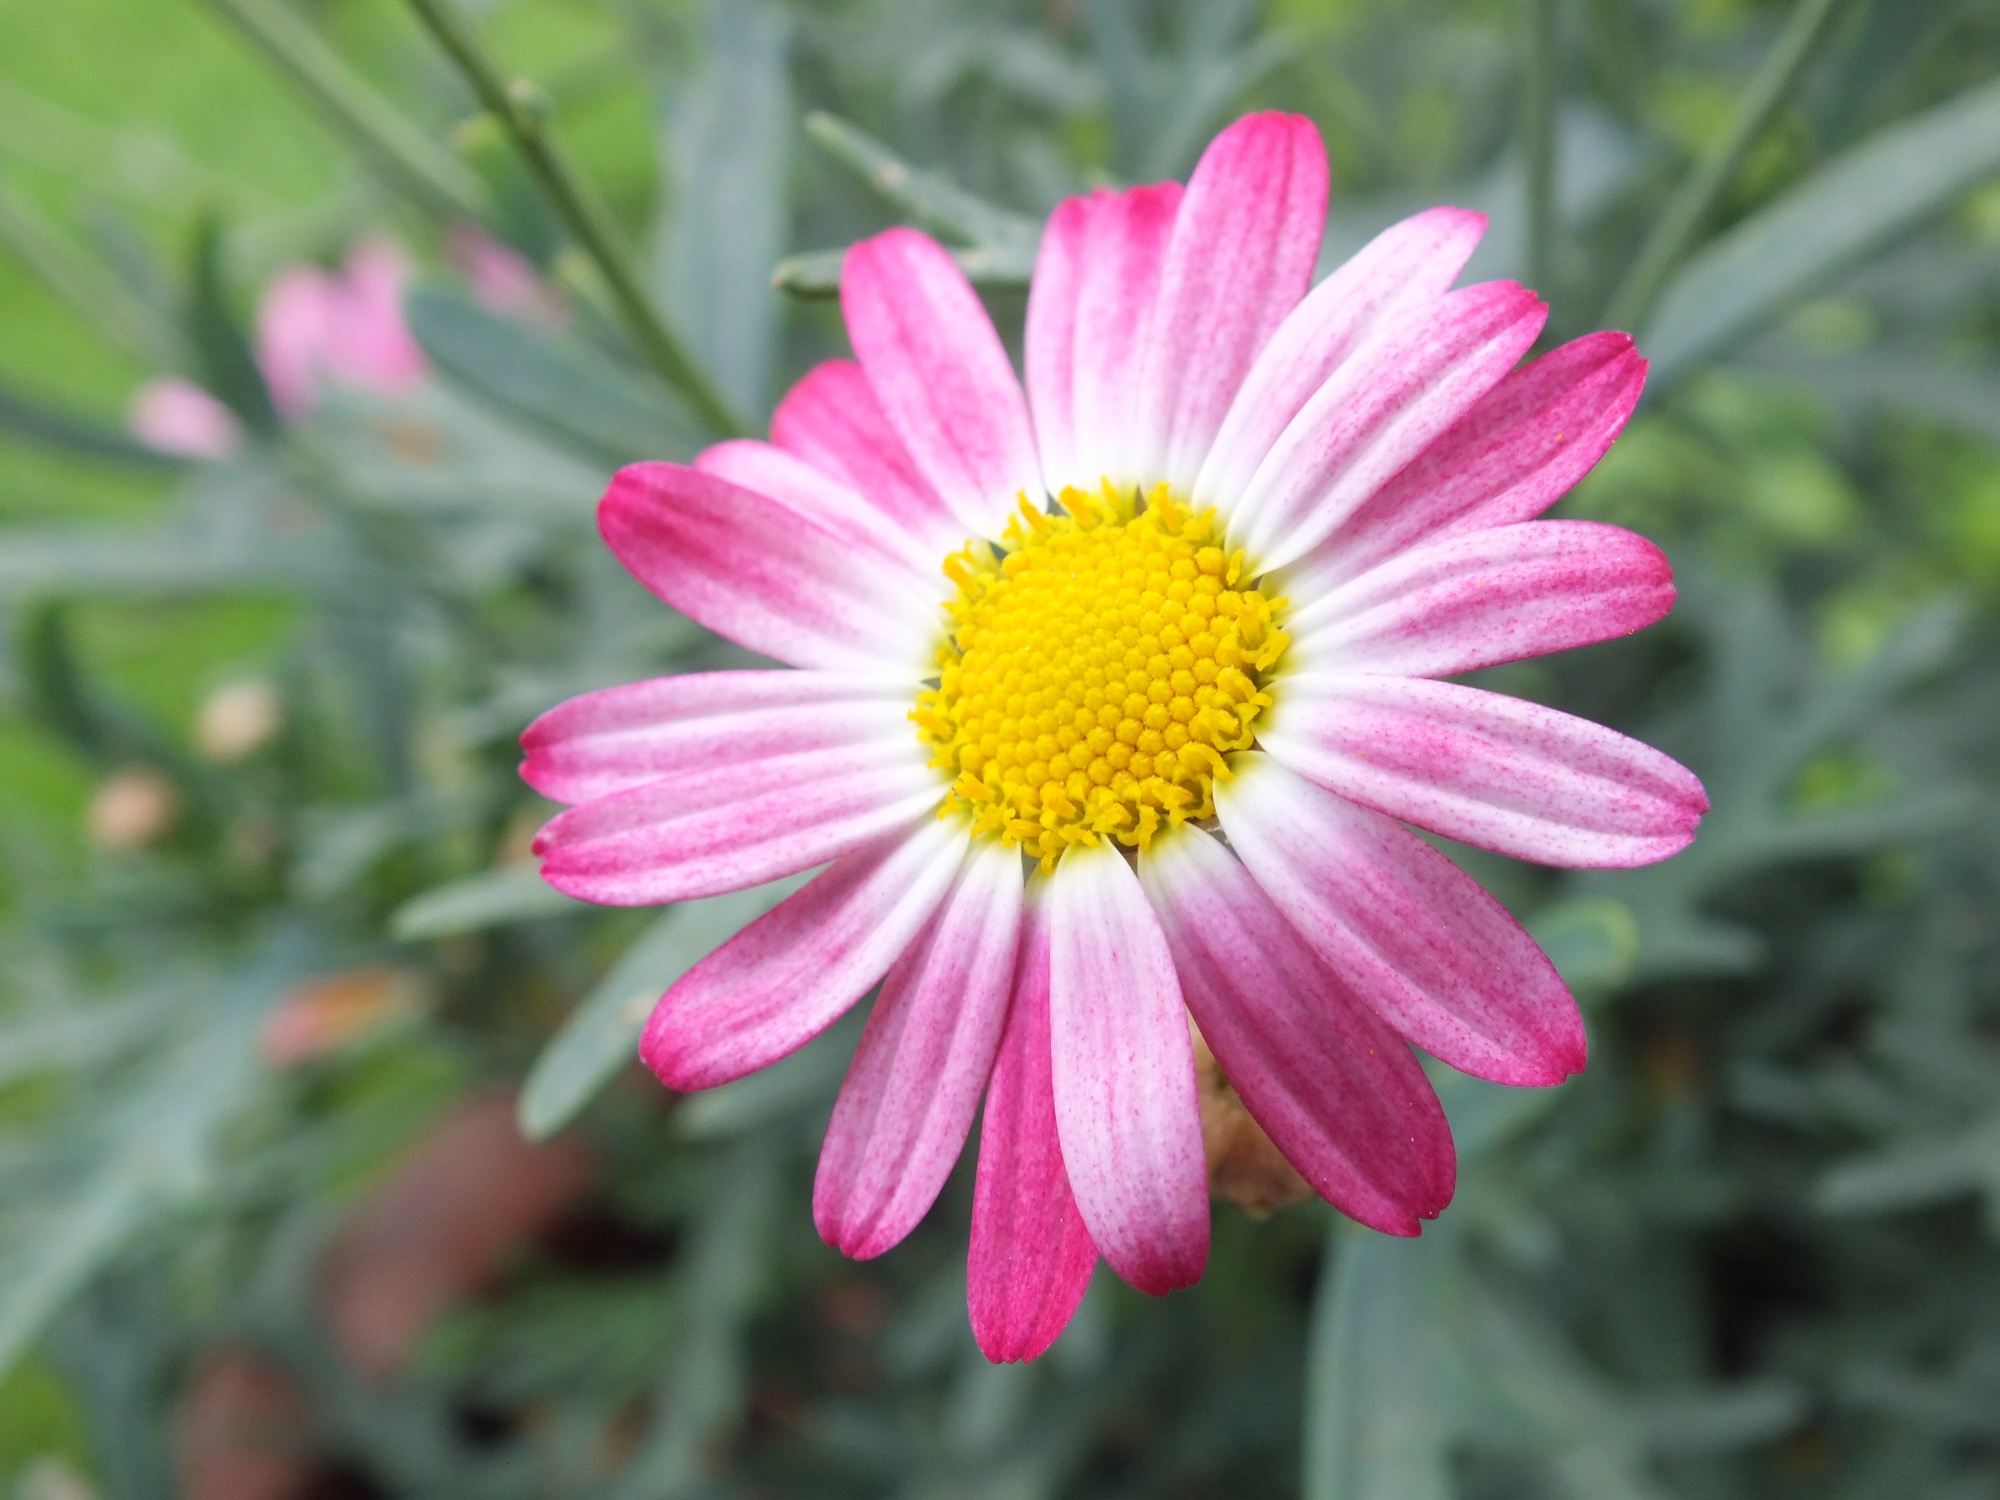
blossom, plant, white, meadow, flower, petal, bloom, daisy, rose, botany, garden, flora, wildflower, margaret, macro photography, flowering plant, daisy family, annual plant, plant stem, land plant, marguerite daisy, garden cosmos